Kevin Pillar

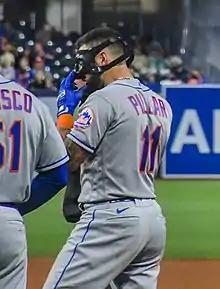
Pillar with the Mets in 2021

On February 21, 2021, Pillar signed a one-year, $5 million contract with the New York Mets with player and club options for 2022. The contract guaranteed Pillar $3.6 million in 2021 with a player option worth $2.9 million with no buyout, and a club option worth $6.4 million with a $1.4 million buyout.